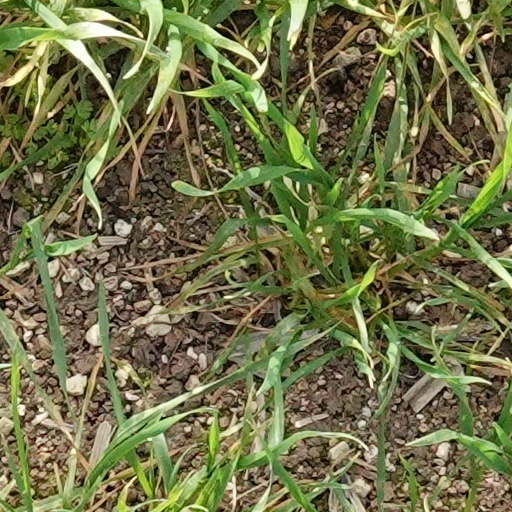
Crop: wheat